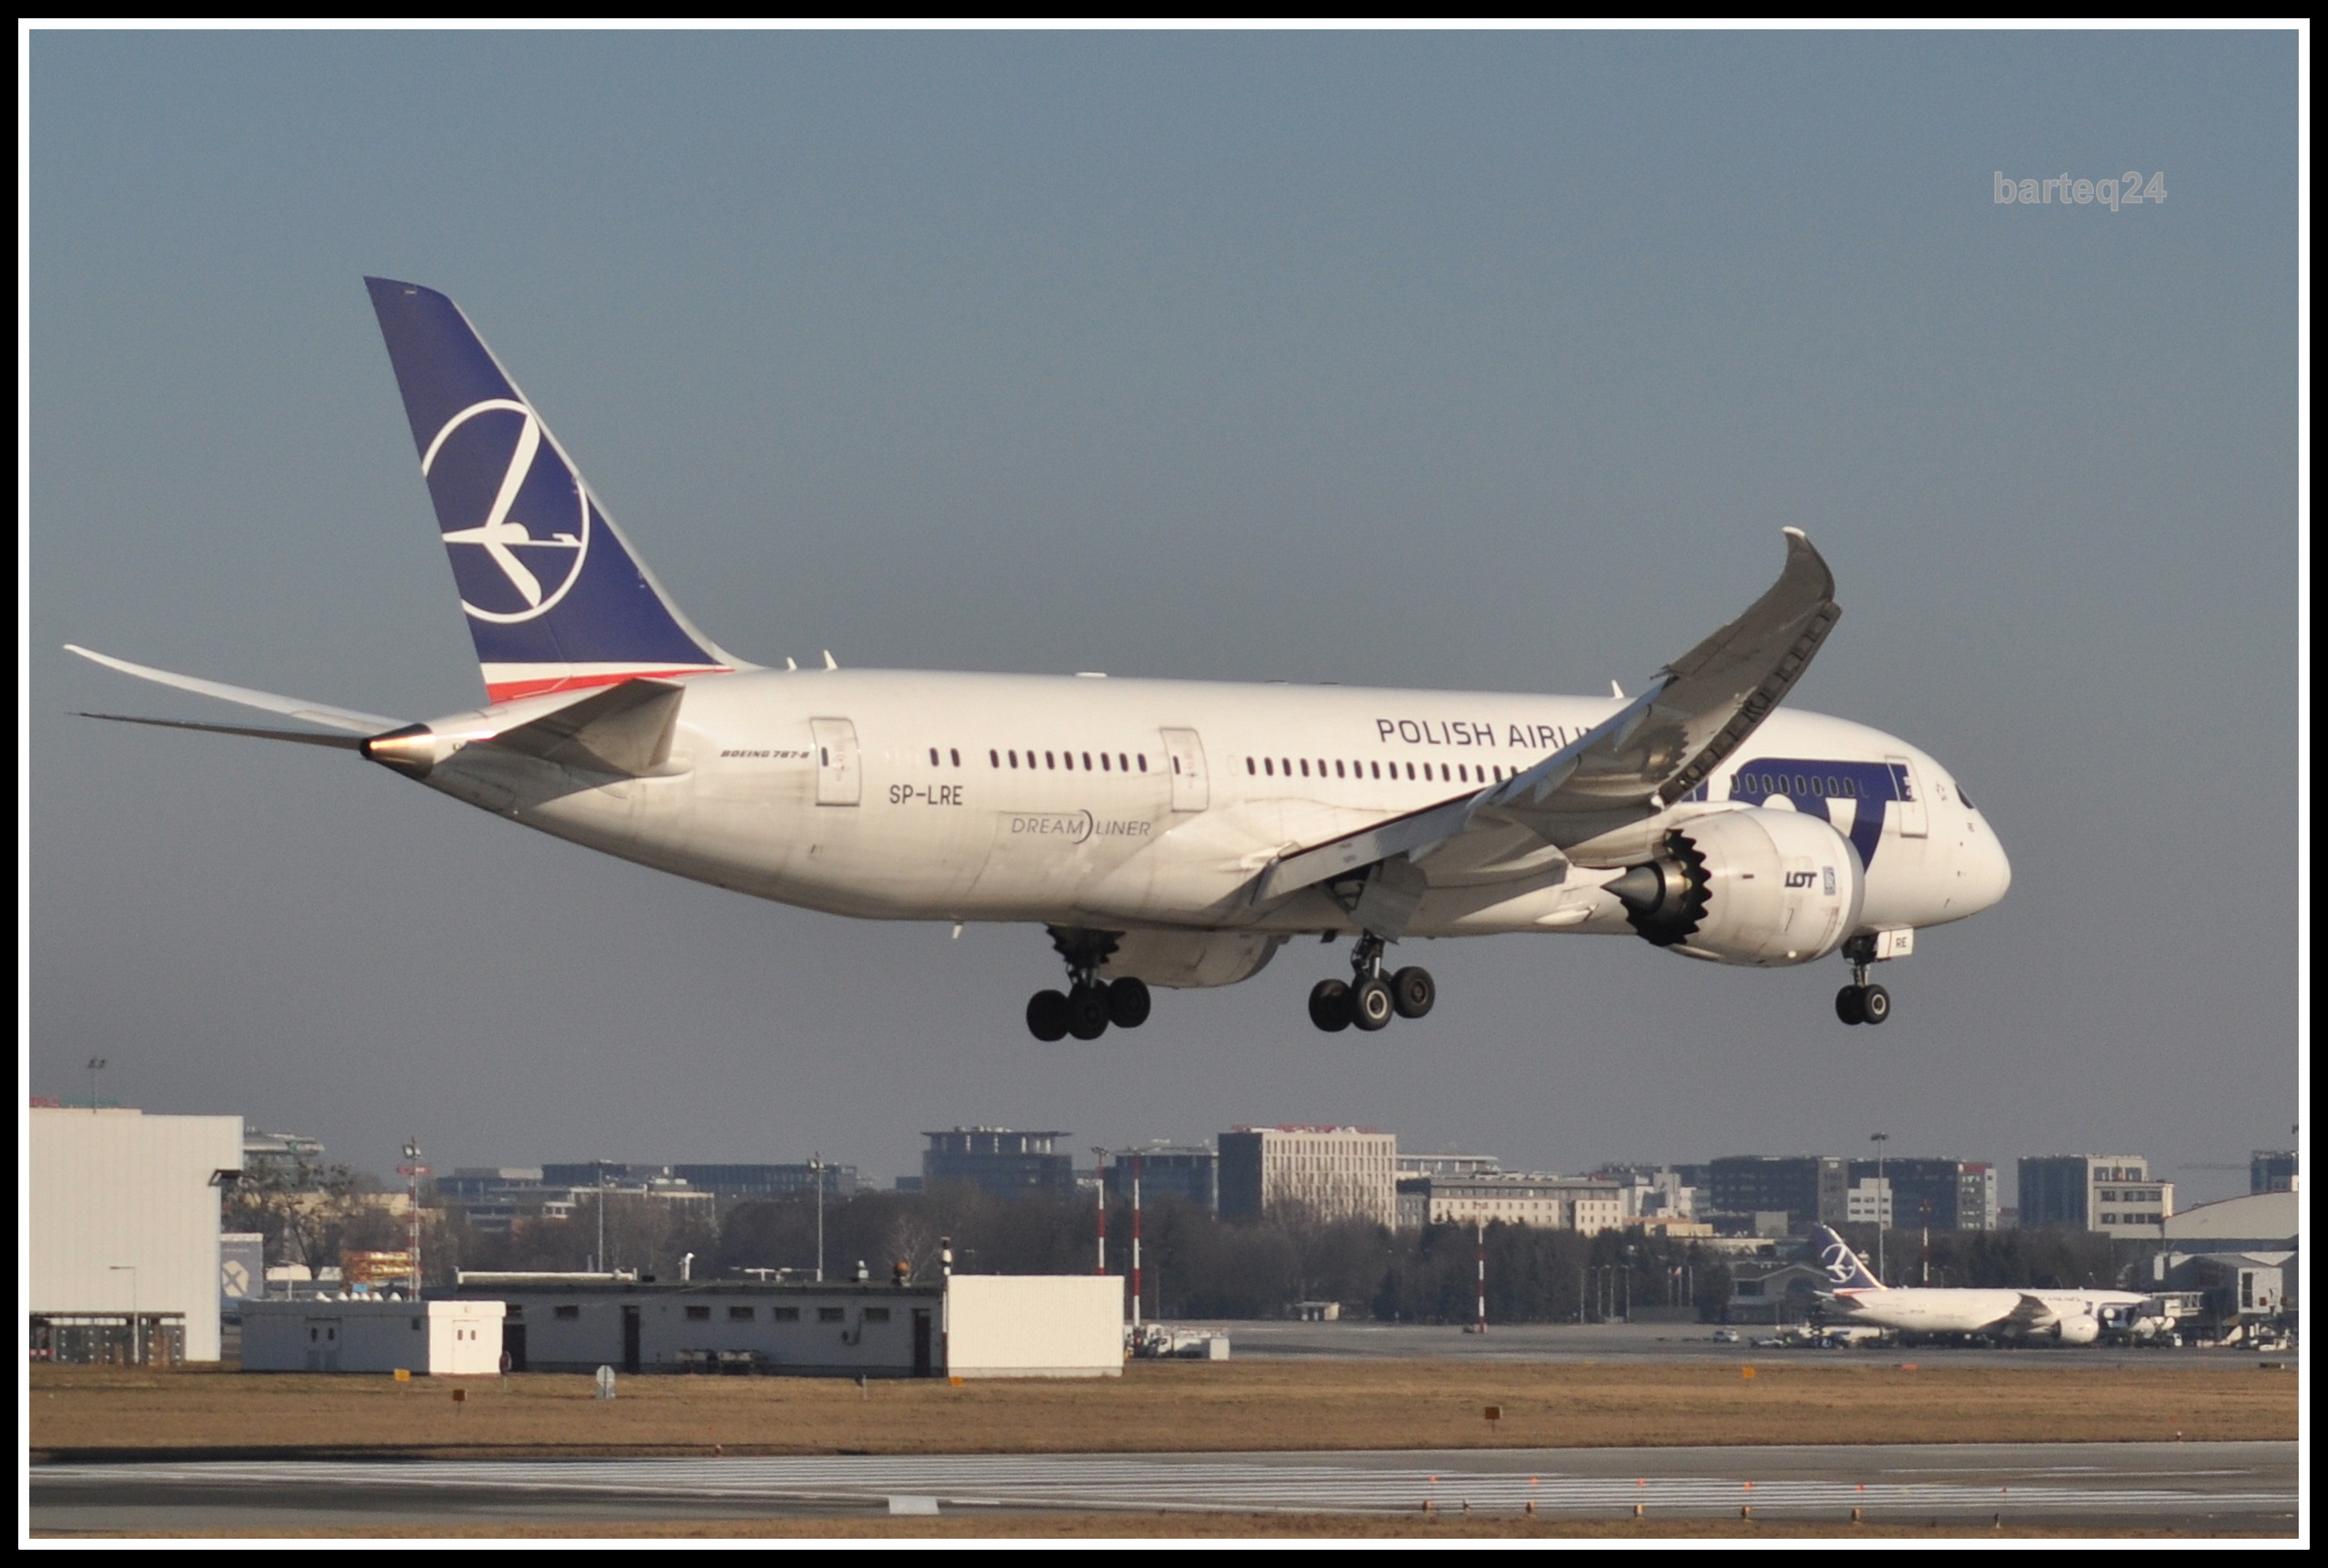
airplane, aircraft, europe, vehicle, airline, aviation, airliner, poland, europa, airbus, lot, polska, warsaw, warszawa, boeing, mazovia, mazowsze, epwa, lotniskochopina, polishairlines, chopinaairport, dreamliner, 787, jet aircraft, airbus a330, boeing 777, boeing 767, air travel, wide body aircraft, aerospace engineering